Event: Nepal Earthquake
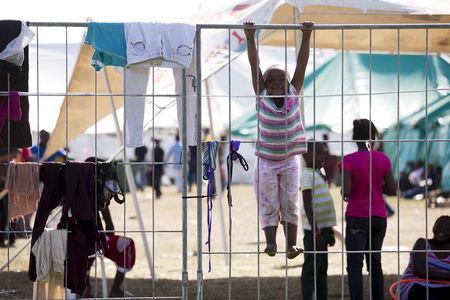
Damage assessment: no_damage